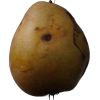
Label: Pear 3